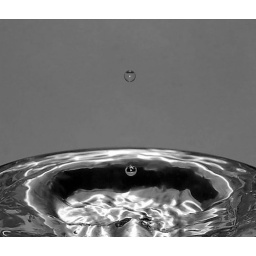
Glass of water in kitchen sink.